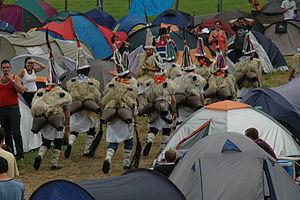
Euskal Herria Zuzenean est un festival musical qui se déroule le week-end le plus proche du premier juillet au Pays basque français.